William C. Dowling

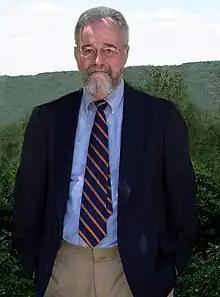
Dowling in July 2009

William Courtney Dowling (born April 5, 1944, in Warner, New Hampshire) is University Distinguished Professor of English and American Literature emeritus at Rutgers University in New Brunswick, New Jersey, specializing in 18th-century English literature, literature of the early American Republic, and Literary Theory.